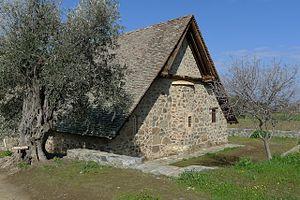
Les églises peintes de la région de Troodos sont un ensemble de dix églises byzantines chypriotes inscrites au patrimoine mondial par l'UNESCO.